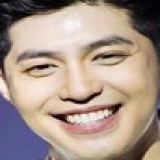
ca sĩ Noo Phước Thịnh